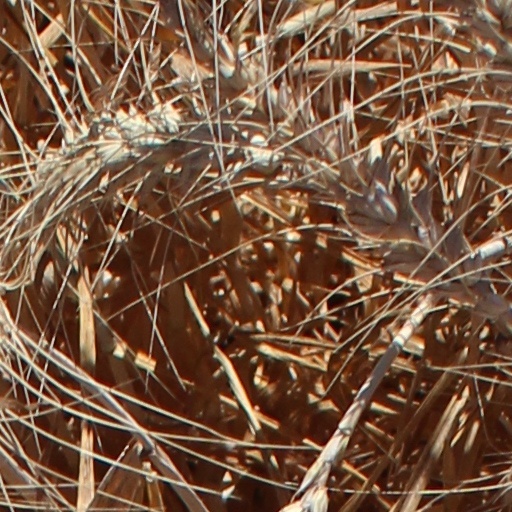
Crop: wheat